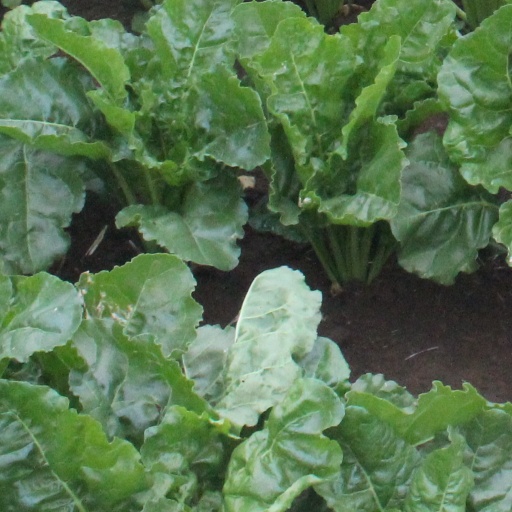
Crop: sugar beet